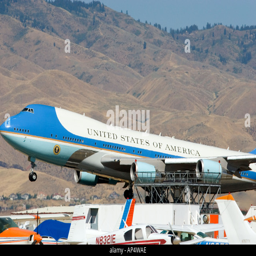
air force one taking off